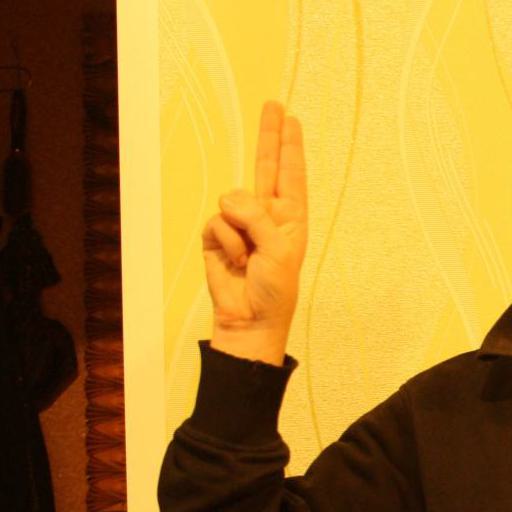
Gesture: two_up